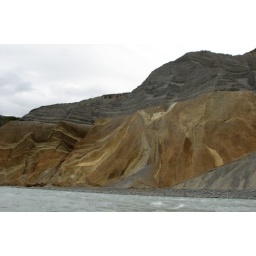
river bank cliffs on the rakaia river in new zealand from dad's jet boat as we were wizzing up stream